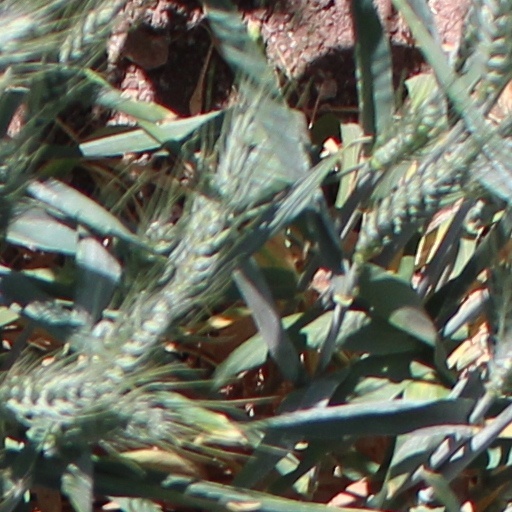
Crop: wheat